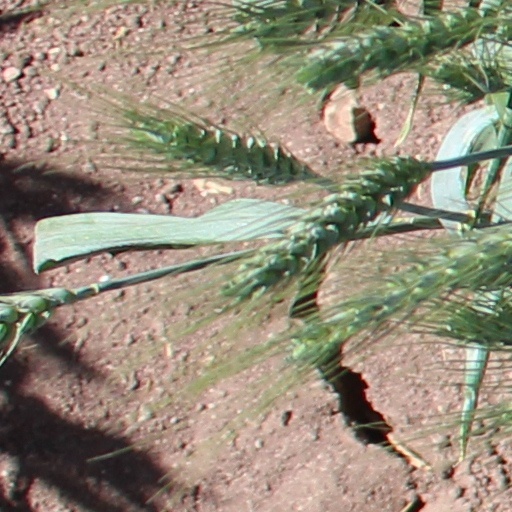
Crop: wheat